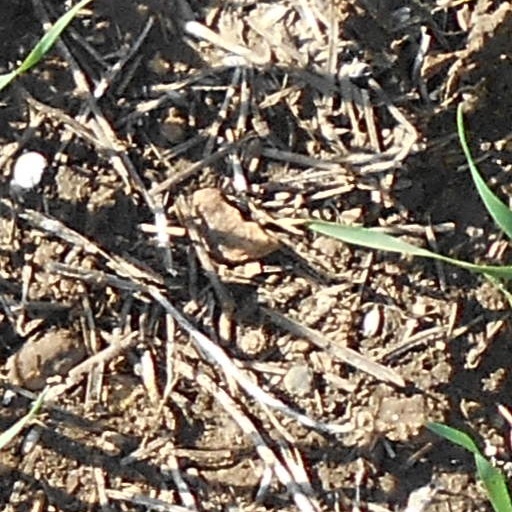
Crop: wheat